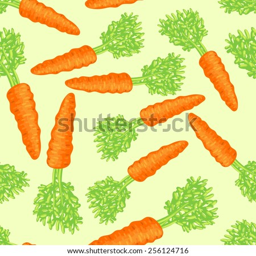
seamless background with a pattern of fresh orange carrots with green leaves